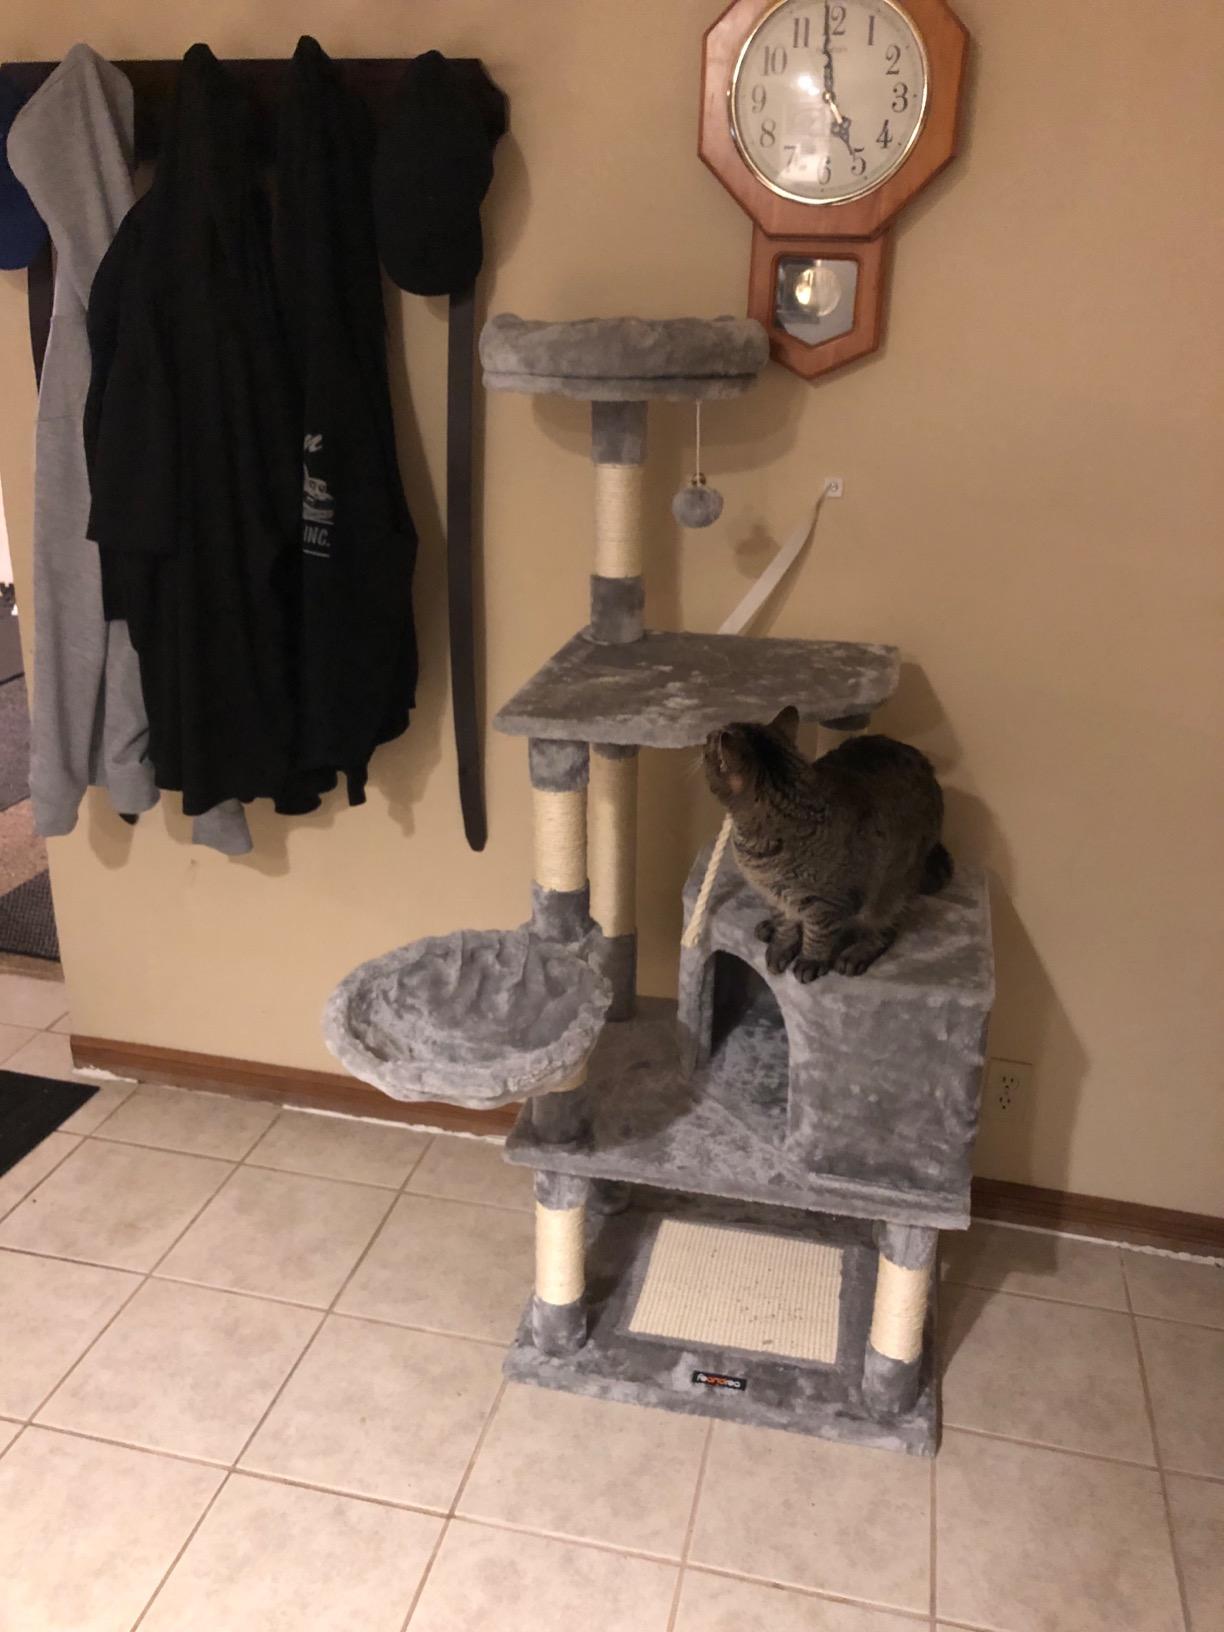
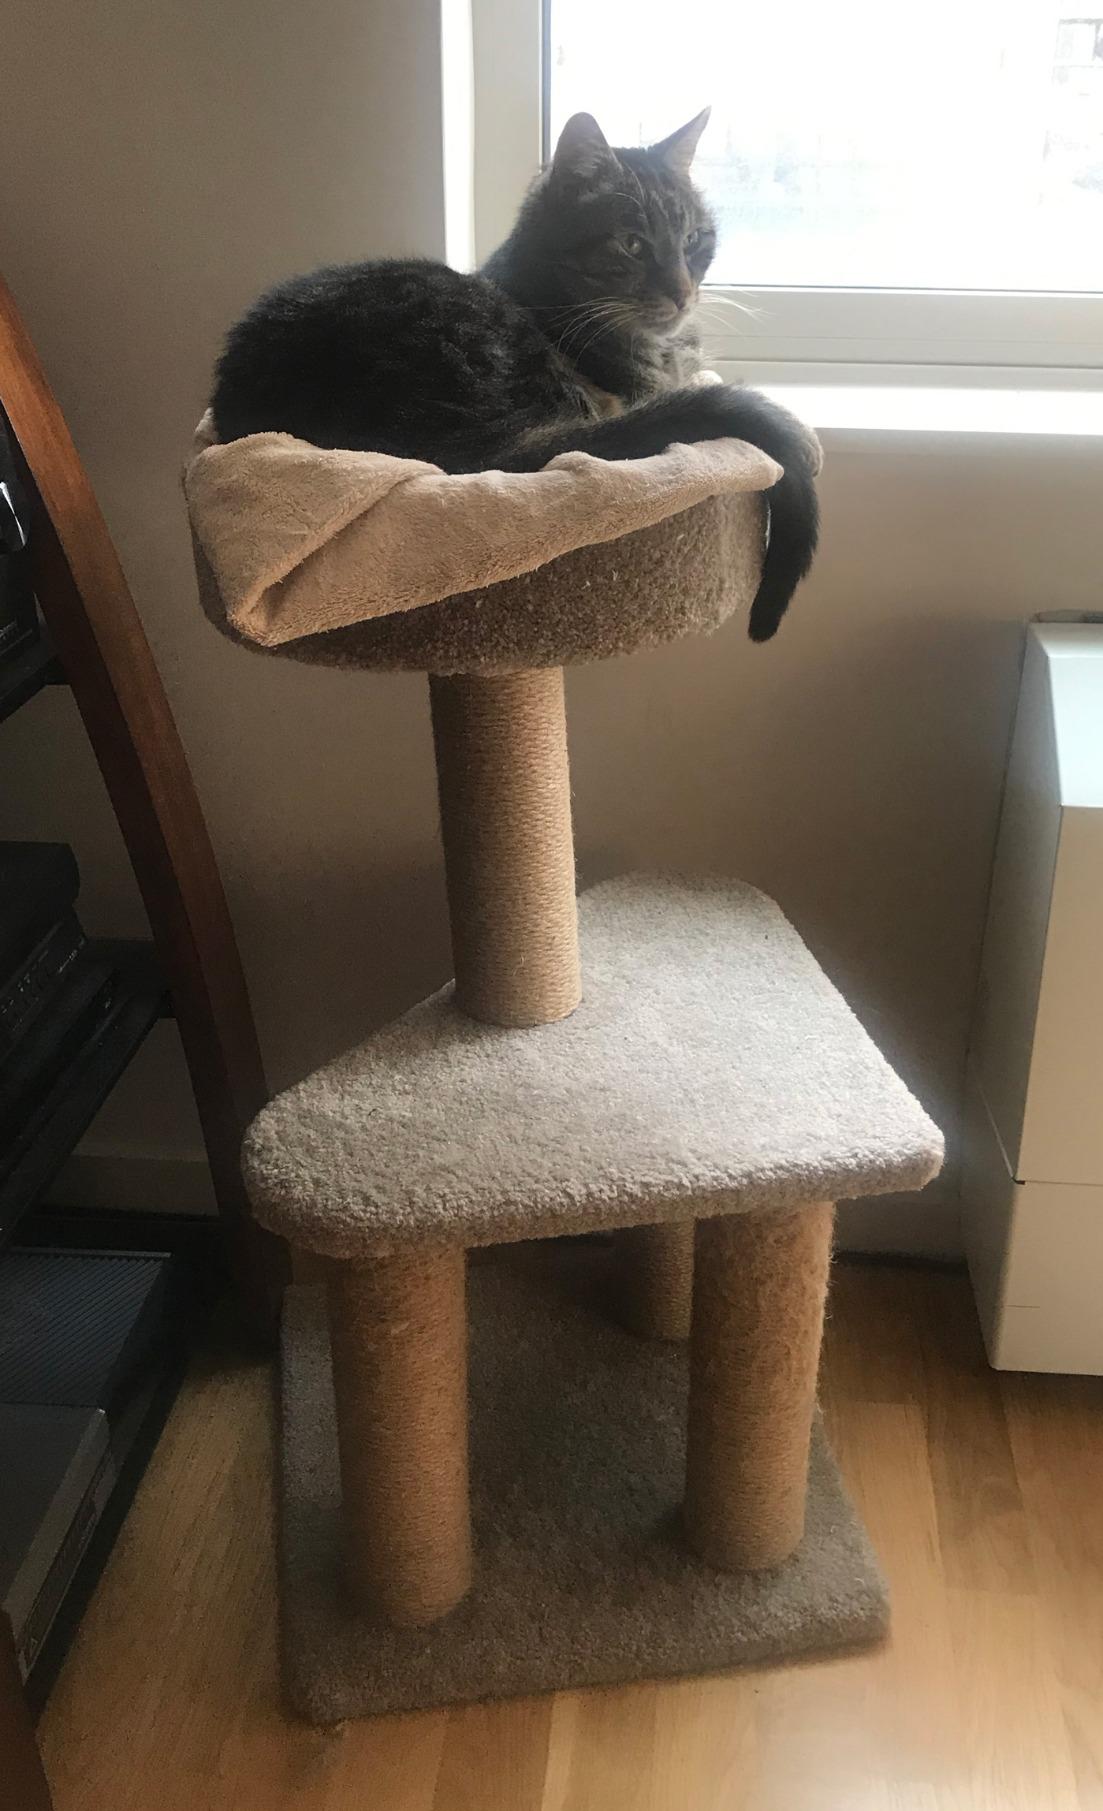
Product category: items_cat tree
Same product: no